Le Rêve (show)

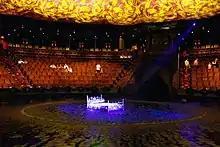
The stage for La Rêve at the Wynn Theater

The show take places in a unique aquatic theater-in-the-round. The swimming pool has a capacity of more than with its deepest point at . Performers climb to heights of more than above the water before diving straight down. Public estimates of the cost of the theater itself were up to $75 million for the original construction, not including later renovations such as 180-speaker surround sound.